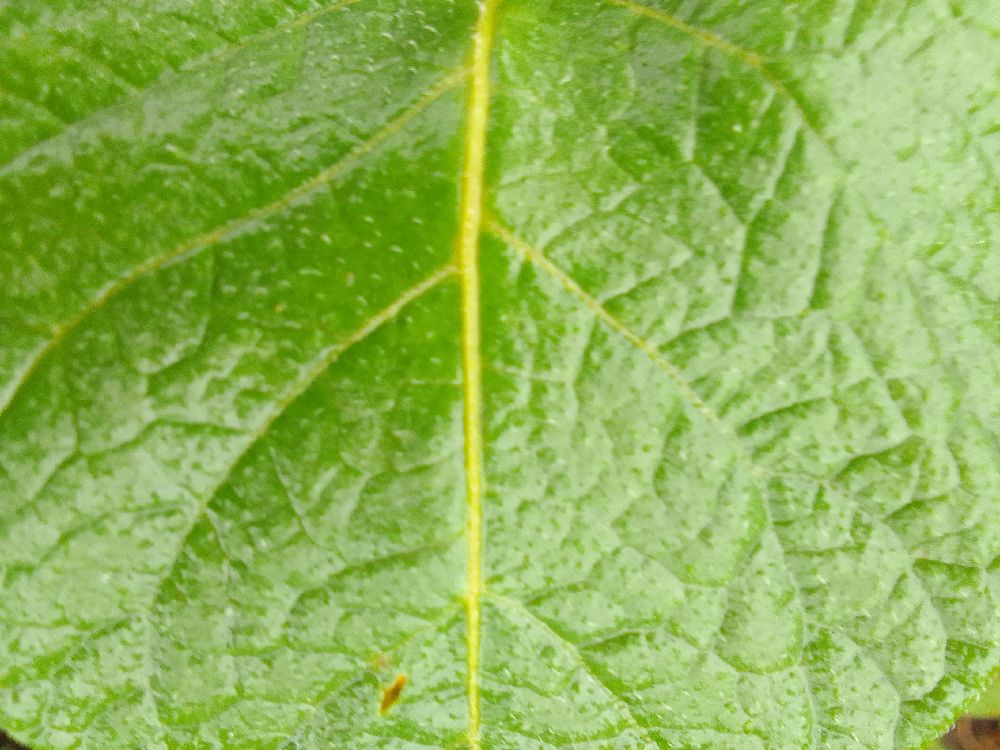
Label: Healthy